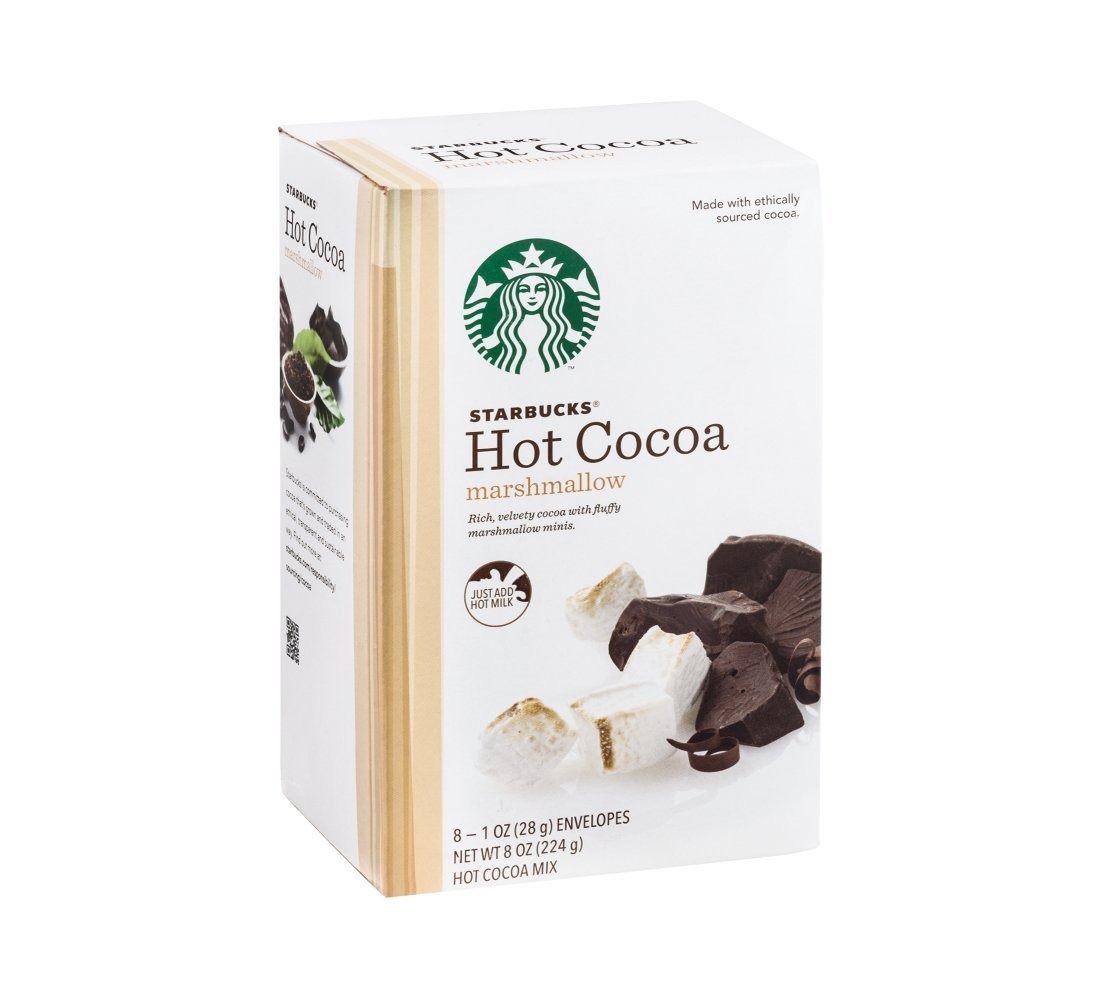
Item Name: Starbucks Classic Hot Cocoa (Toasted Marshmallow, 8 Count (Pack of 6)
Bullet Point 1: Package size of 8 oz
Bullet Point 2: Unit Price of $7.94
Bullet Point 3: Rich velvety cocoa with fluffy marshmallow minis.
Product Description: Starbucks marshmallow cocoa is rich, velvety cocoa with decadent bits of real dark chocolate blended right it, with a fluffy, handcrafted marshmallow minis mixed inside. Inspired by customers' favorite Starbucks coffeehouse beverages, this high-quality, premium package of 8 envelopes of 1 ounce servings is a perfect on-the-go hot cocoa. Unlike other brands, we use approximately 40 percent cocoa, making it the #2 ingredient in our offerings. The cocoa is made with high-quality, premium ingredients that are ethically sourced with sustainable practices. Just like coffee, Starbucks cocoa was designed to ensure a long-term supply of high-quality, ethically sourced cocoa while contributing positively to the environment and to cocoa-farming communities.
Value: 48.0
Unit: Ounce

Price: 7.995